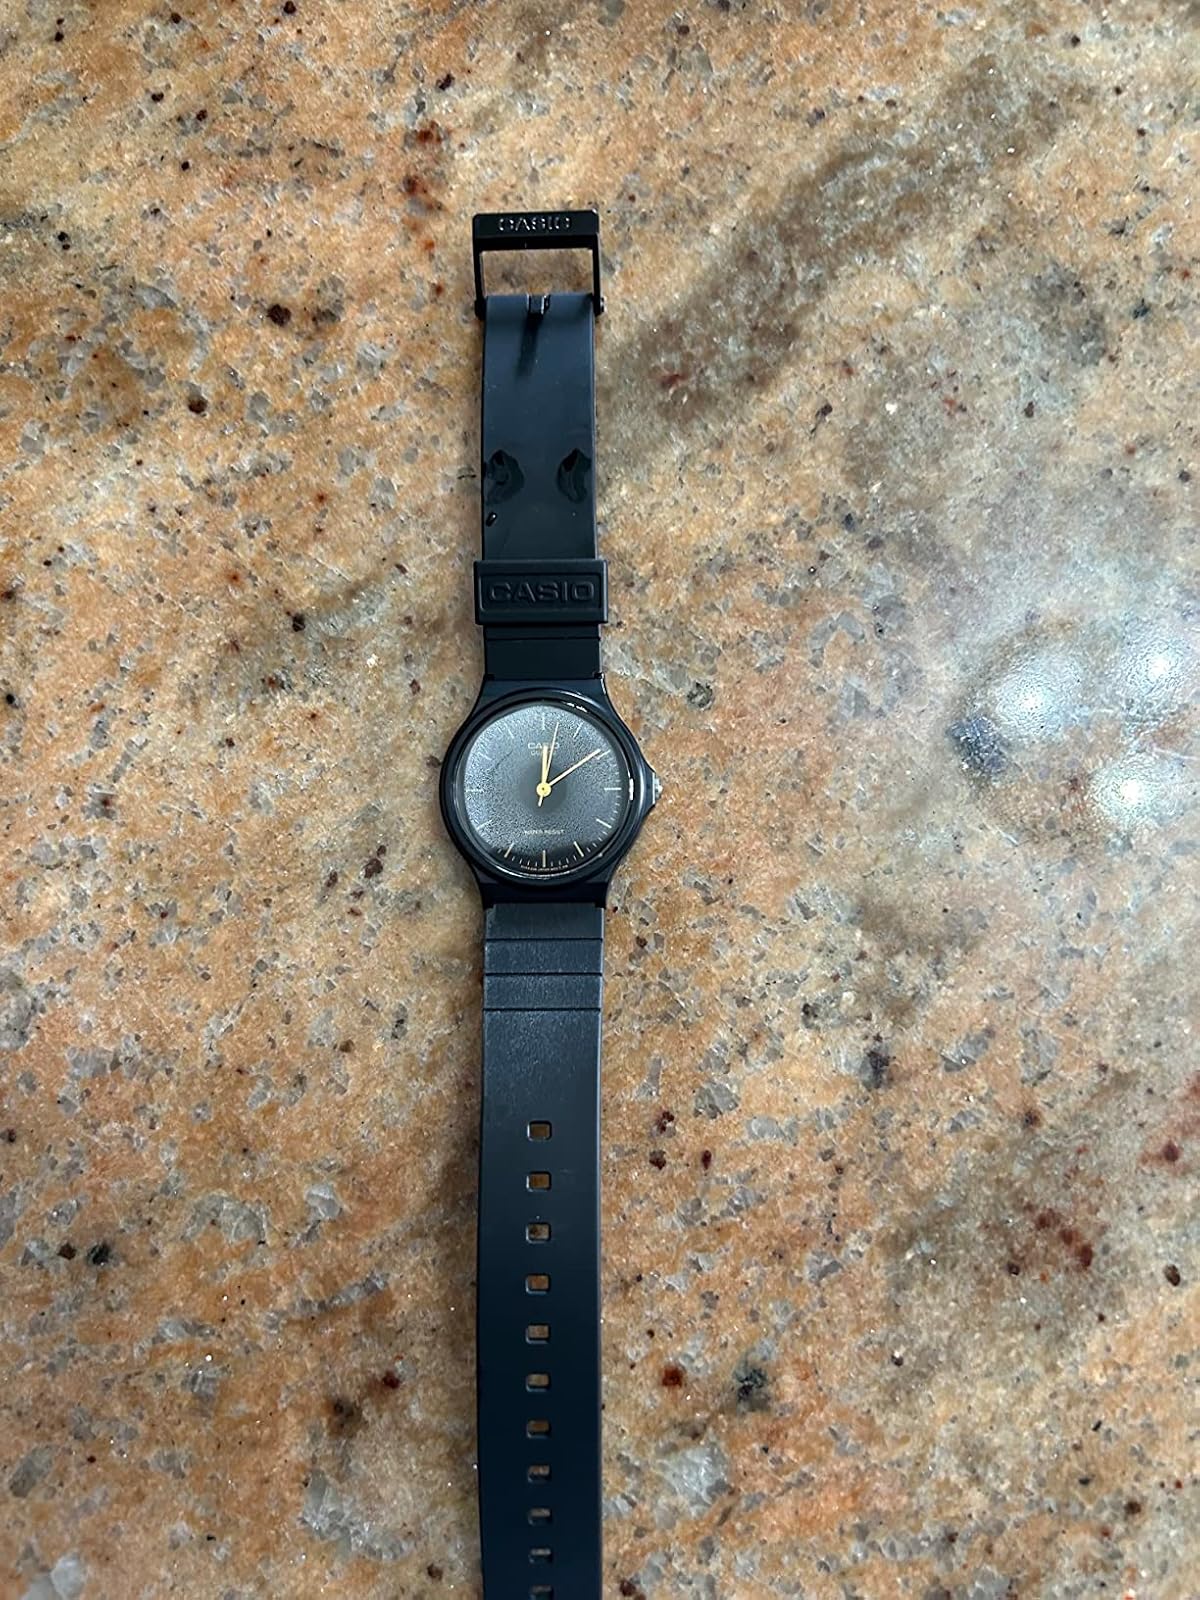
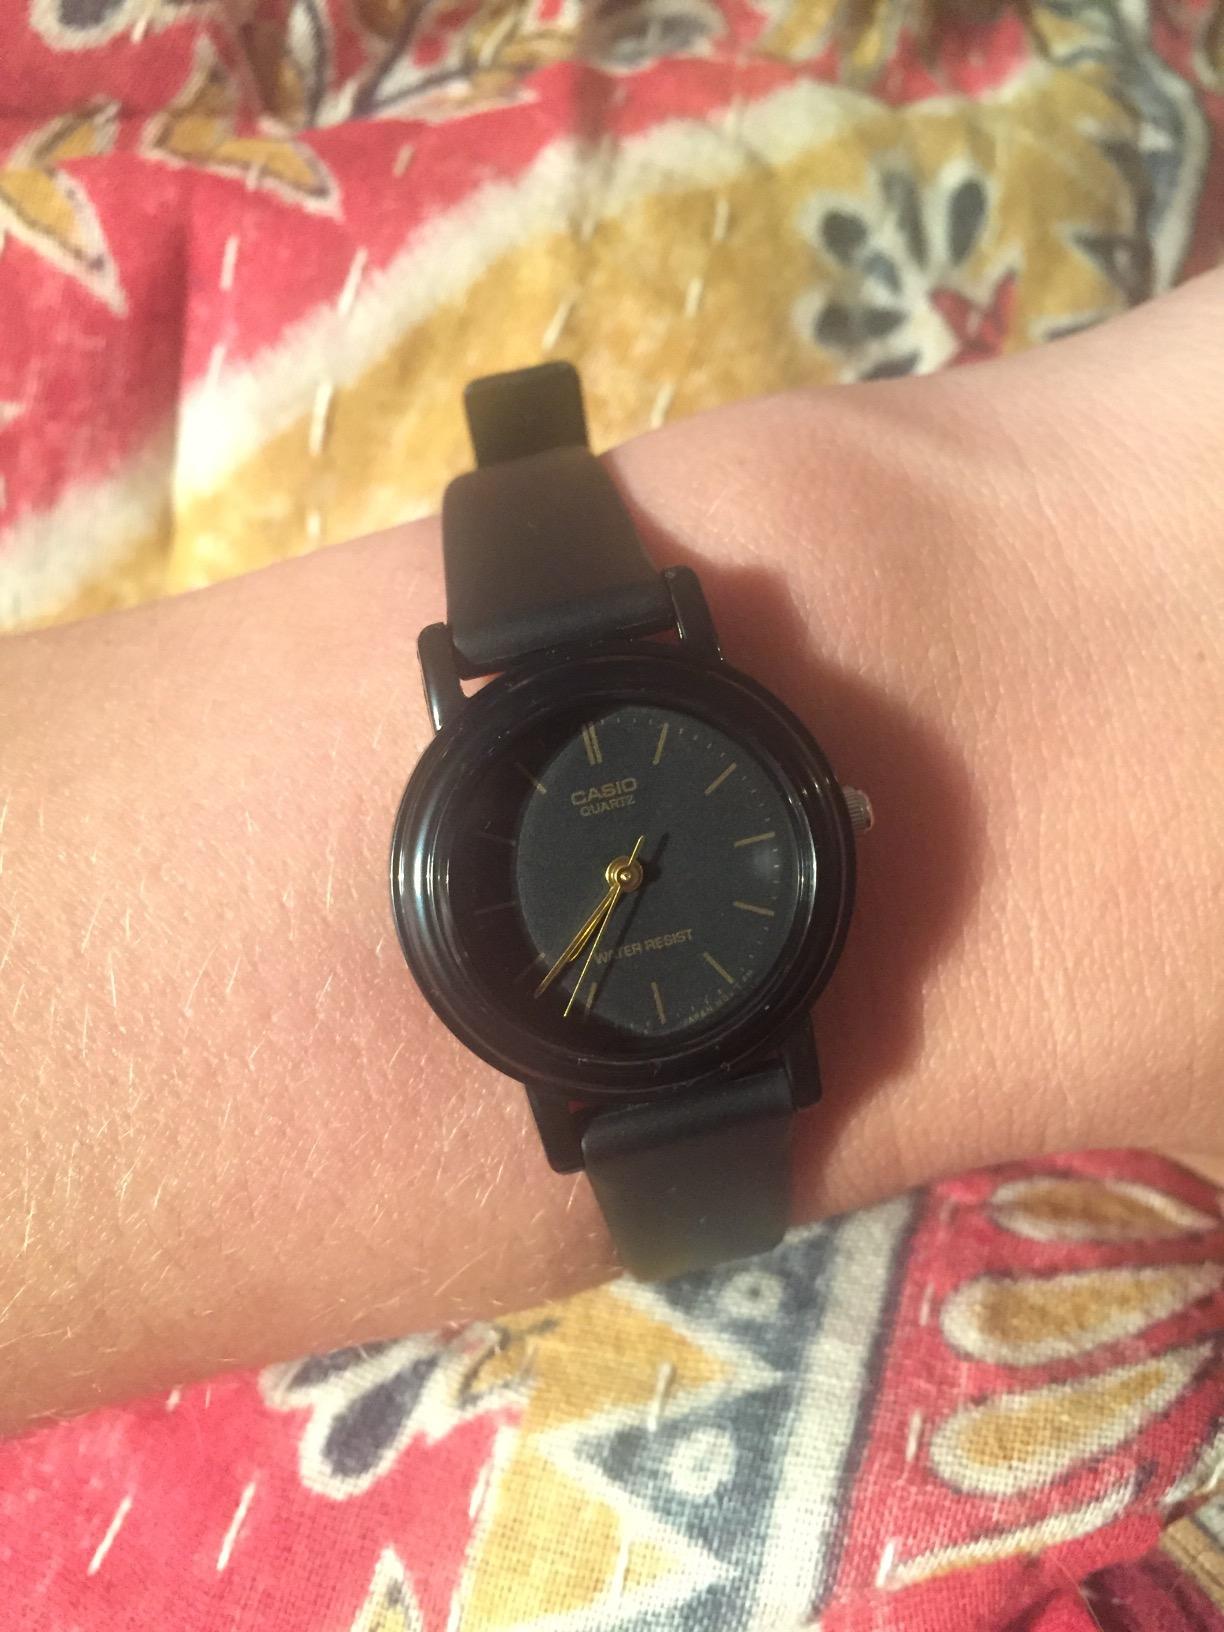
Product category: accessories_watch
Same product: no